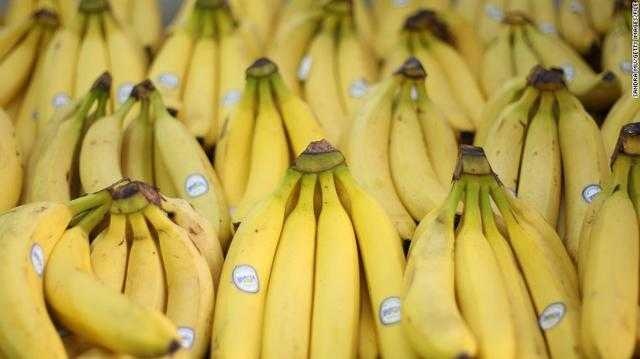
Label: Banana